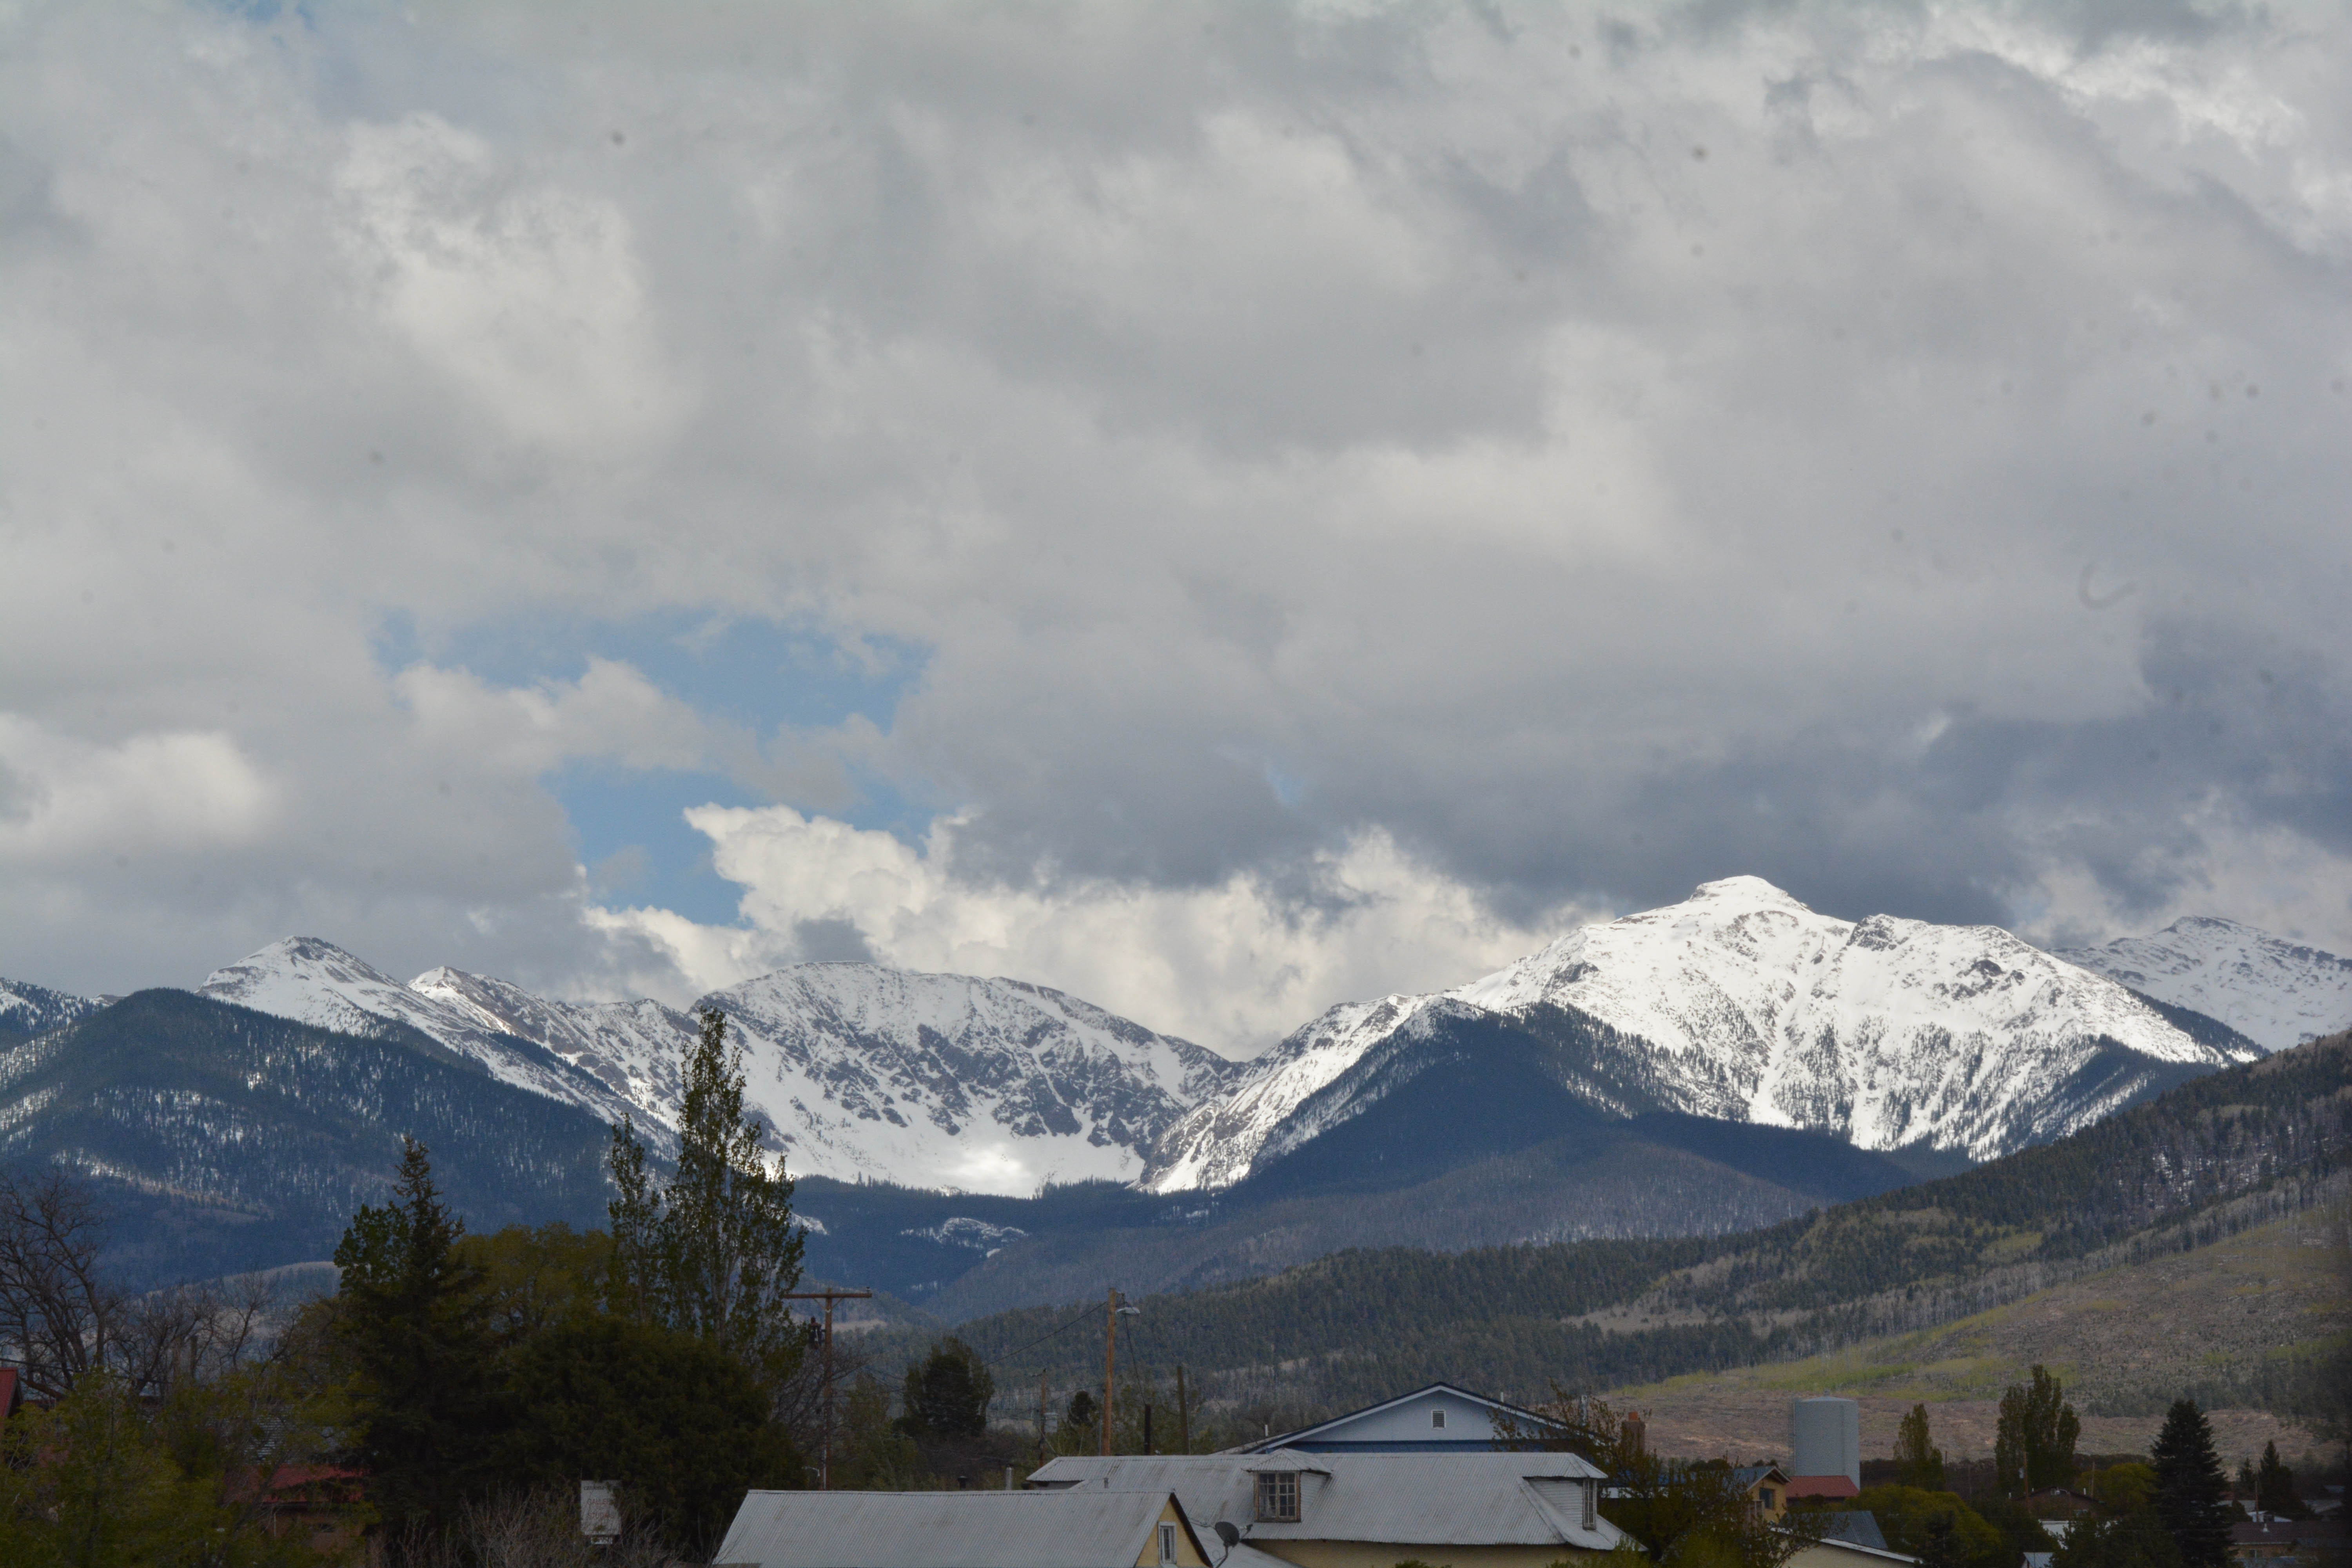
landscape, mountain, snow, winter, cloud, valley, mountain range, weather, ridge, alps, plateau, santafe, truchas, northernnewmexico, pueblosantafe, landform, mountain pass, geographical feature, mountainous landforms